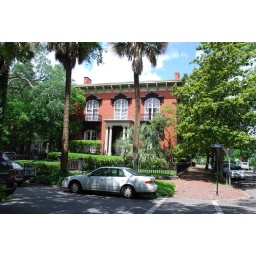
2010_05_29 15_49_00 - orange brick mansion by Pulaski monument, walking tour - L 001